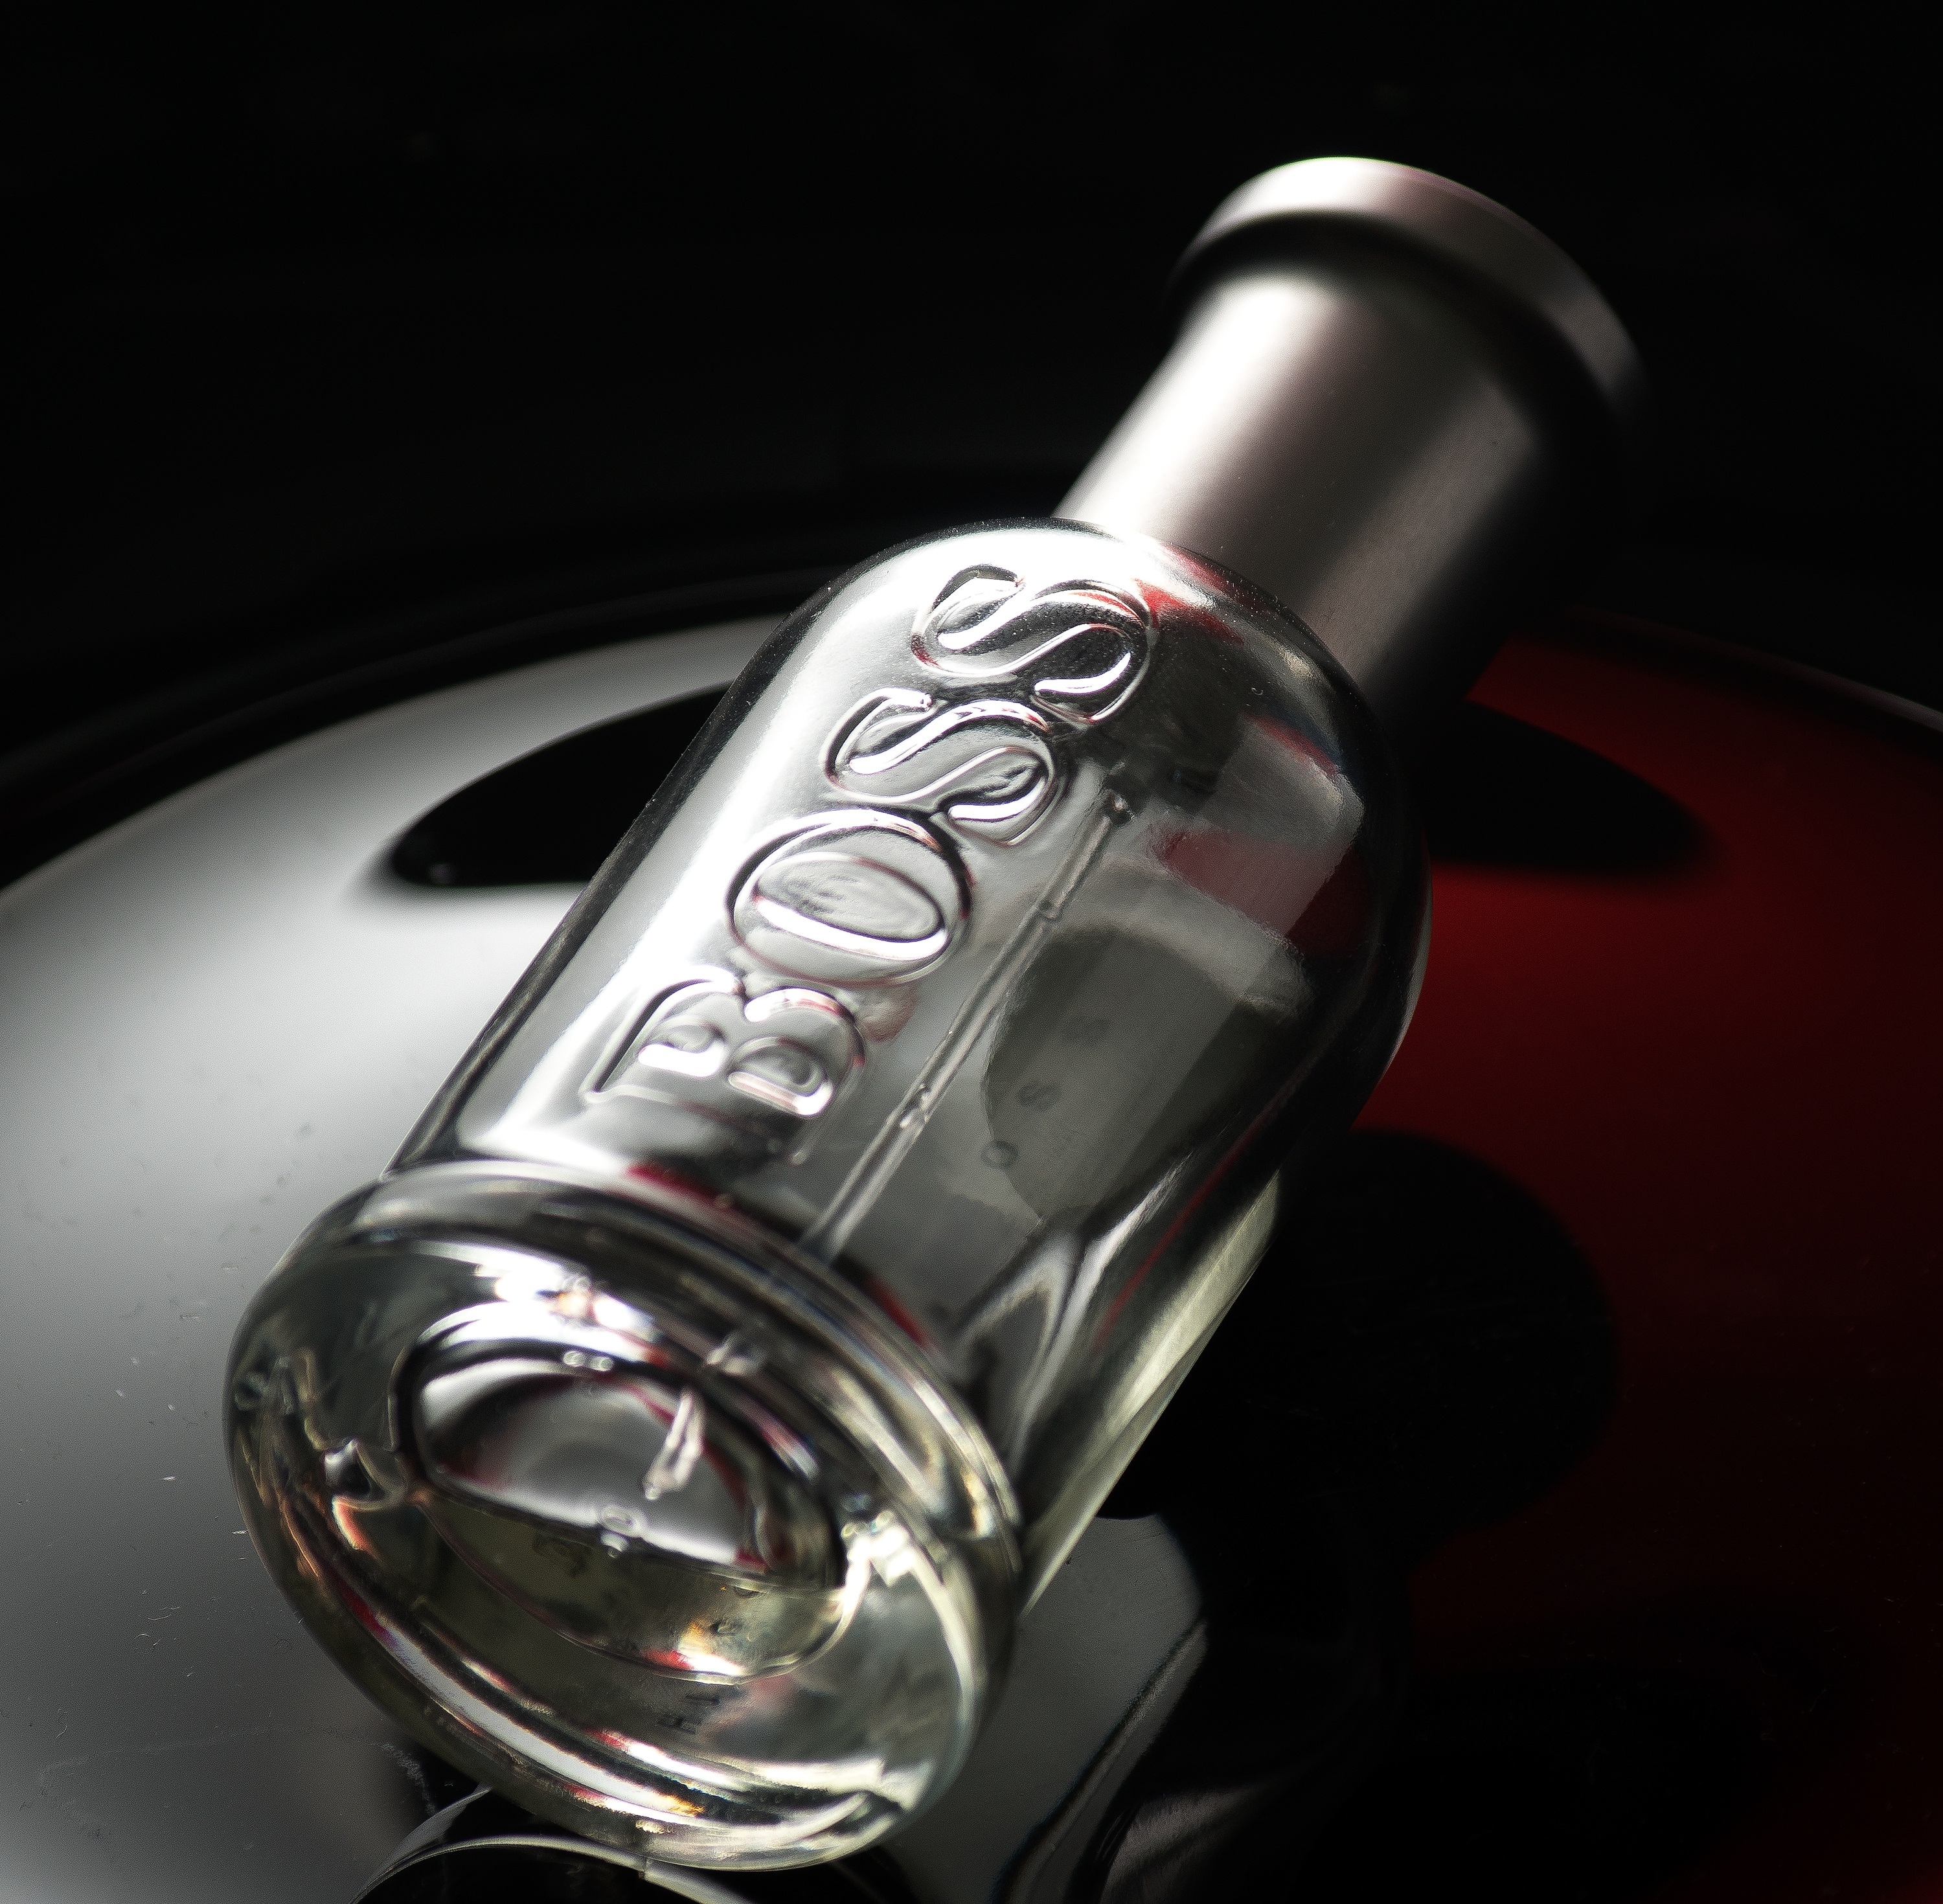
creative, light, wheel, glass, bottle, black, lighting, wine bottle, boss, scent, perfume, men's